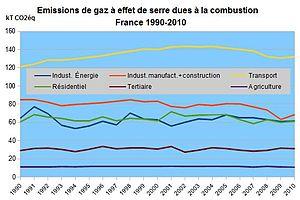
Émissions de gaz à effet de serre dues à la combustion en France, 1990-2010 source
Le secteur économique de l'énergie en France comprend la production locale et l'importation d'énergie primaire, leur transformation en énergies secondaires et le transport et la distribution d'énergie jusqu'au consommateur final. Le secteur de l'énergie représentait 2,0 % du PIB français en 2015, et la facture énergétique 1,8 % du PIB.